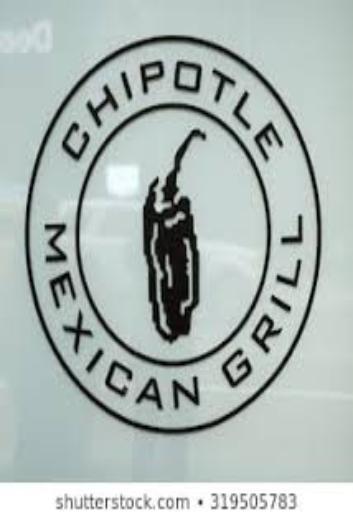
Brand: Chipotle Mexican Grill-2
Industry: Clothes